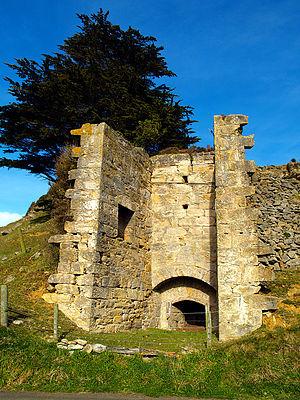
La péninsule d'Otago est une longue bande de terre vallonnée en forme de doigt, partie la plus à l'est de Dunedin, sur l'île du Sud de Nouvelle-Zélande.